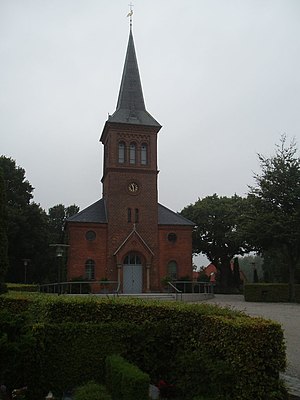
Egebæksvang Sogn
Egebæksvang kirke set fra Strandvejen
Egebæksvang kirke set fra Strandvejen
Egebæksvang Sogn er et sogn i Helsingør Domprovsti. Sognet ligger i Helsingør Kommune. Indtil Kommunalreformen i 2007 lå det i Helsingør Kommune, og indtil Kommunalreformen i 1970 lå det i Lynge-Kronborg Herred. I Egebæksvang Sogn ligger Egebæksvang Kirke.